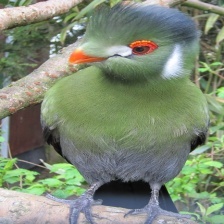
Species: WHITE CHEEKED TURACO
Scientific name: TAURACO LEUCOTIS